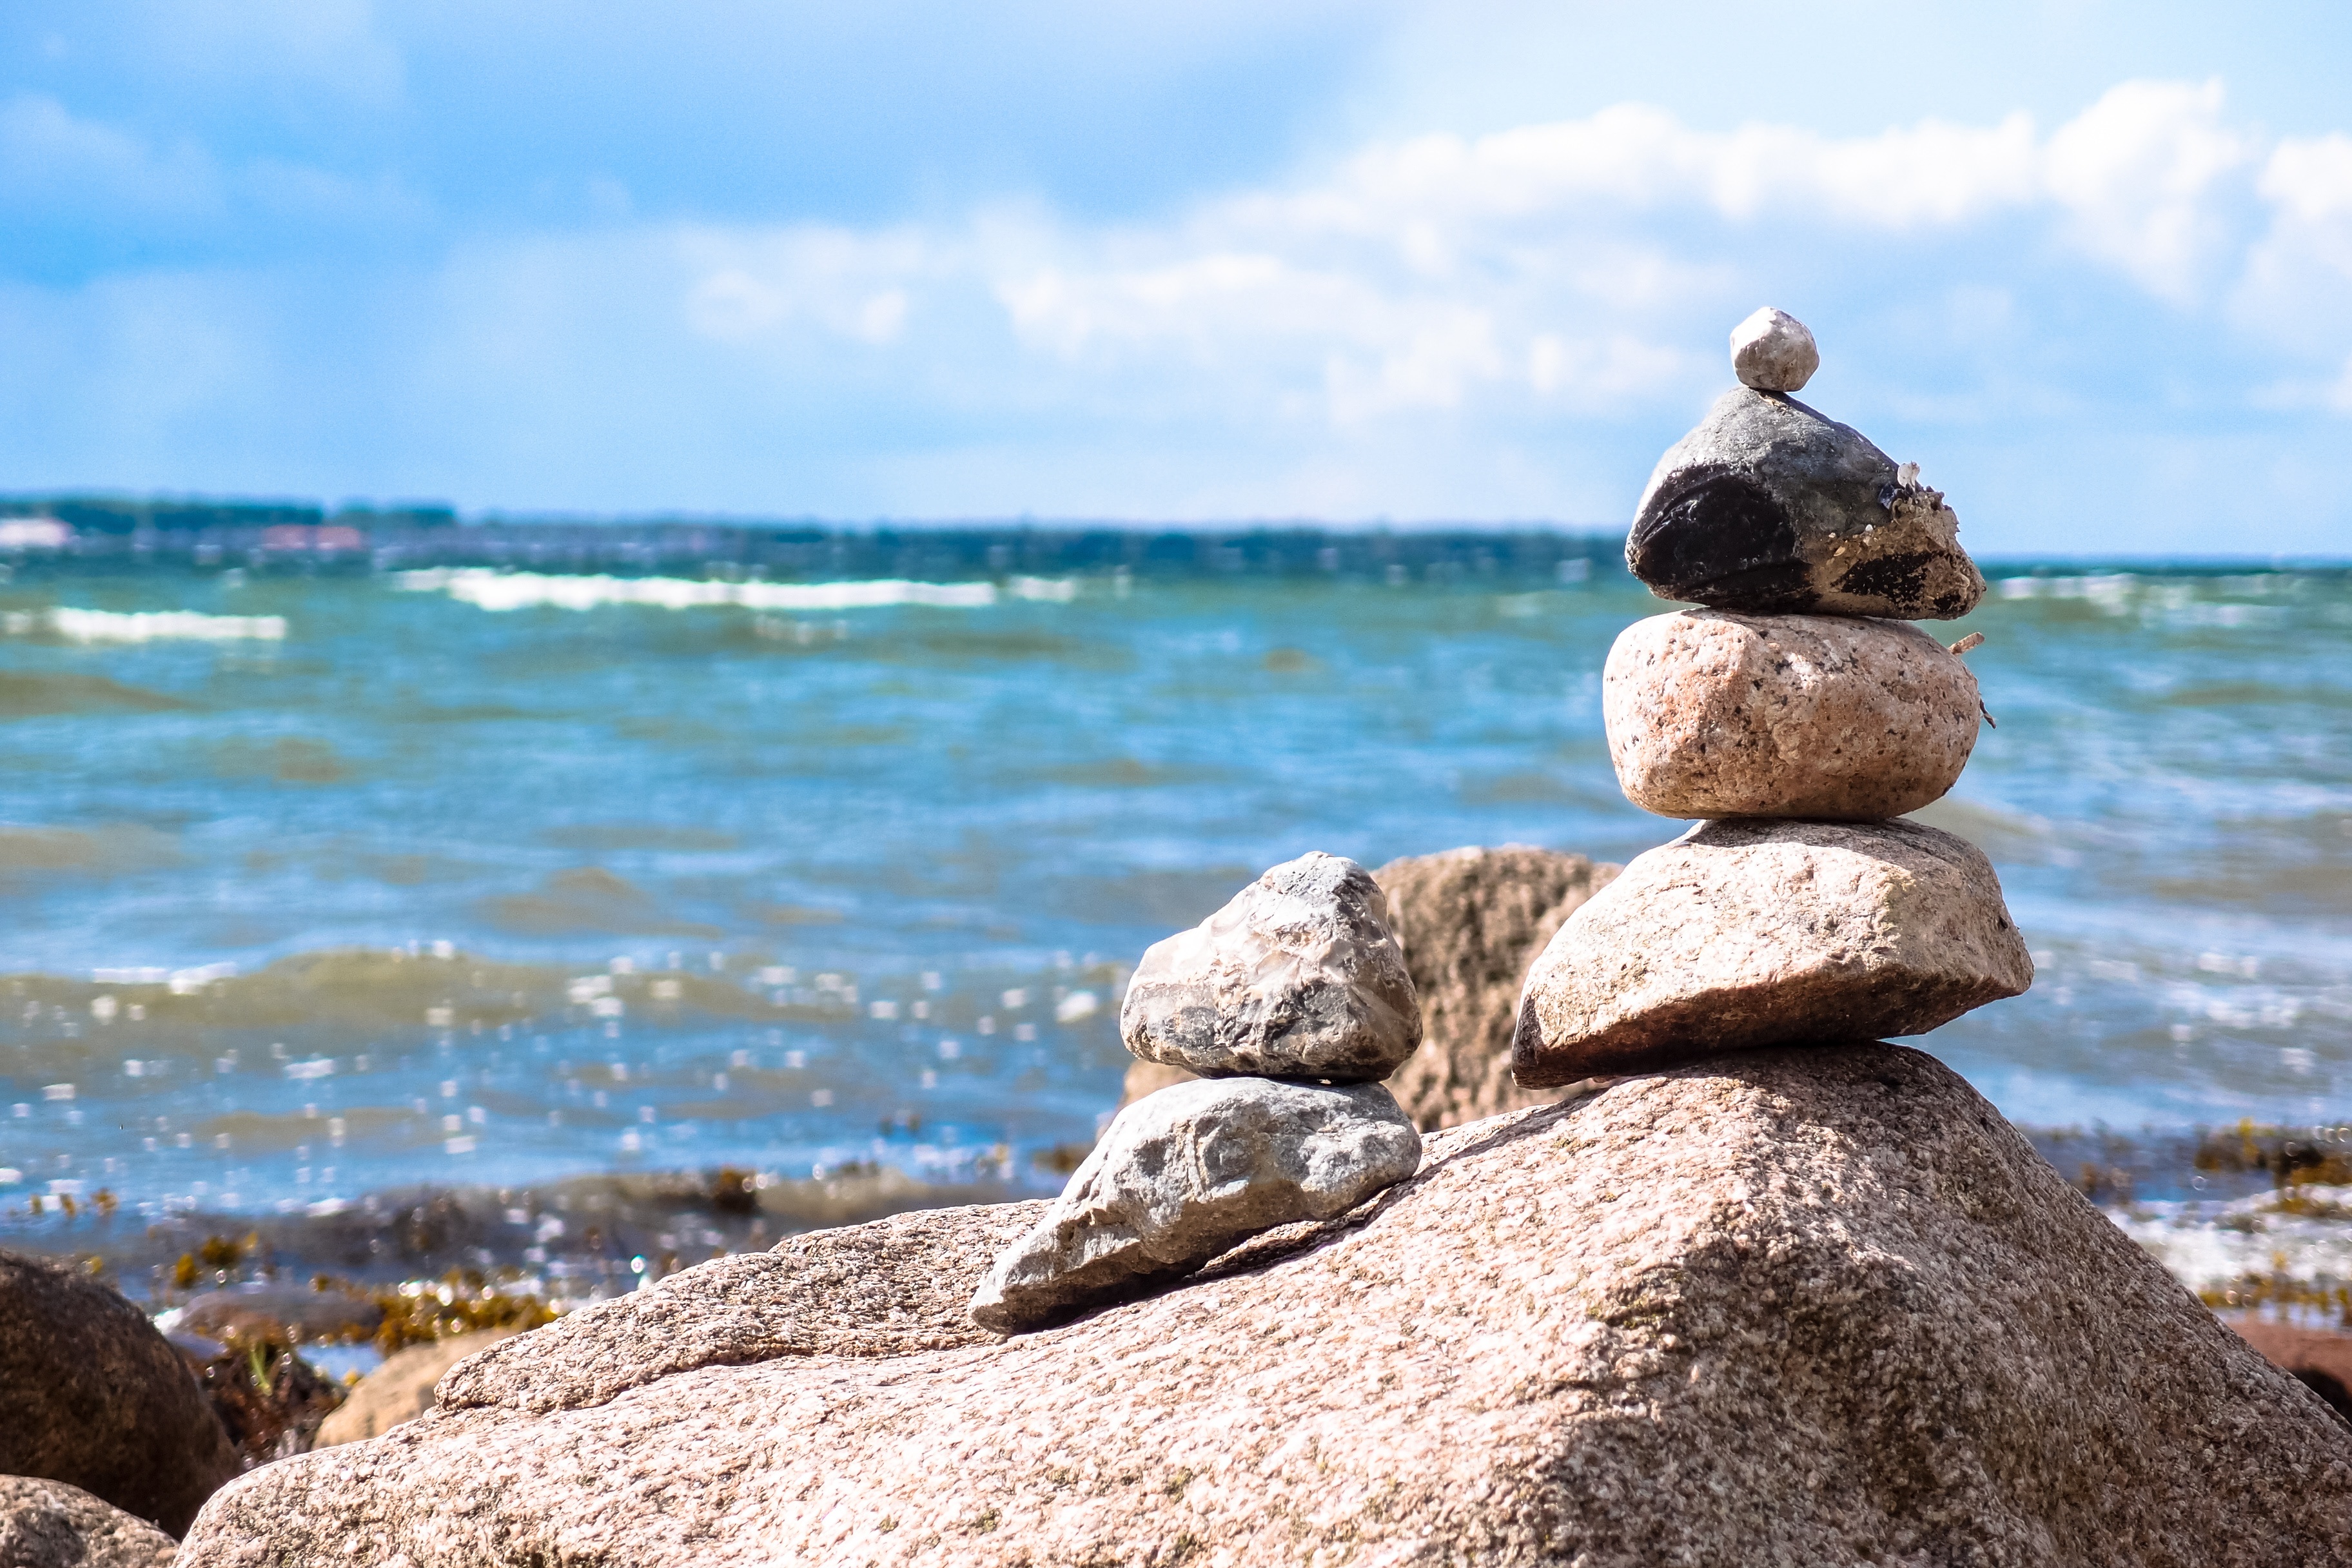
beach, sea, coast, water, sand, rock, ocean, shore, wave, vacation, tower, balance, bay, material, body of water, stone tower, stones, relaxation, meditation, stacked, cairn, stability